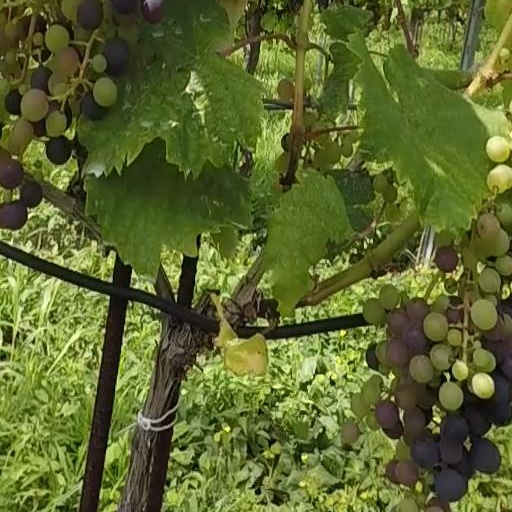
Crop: grape